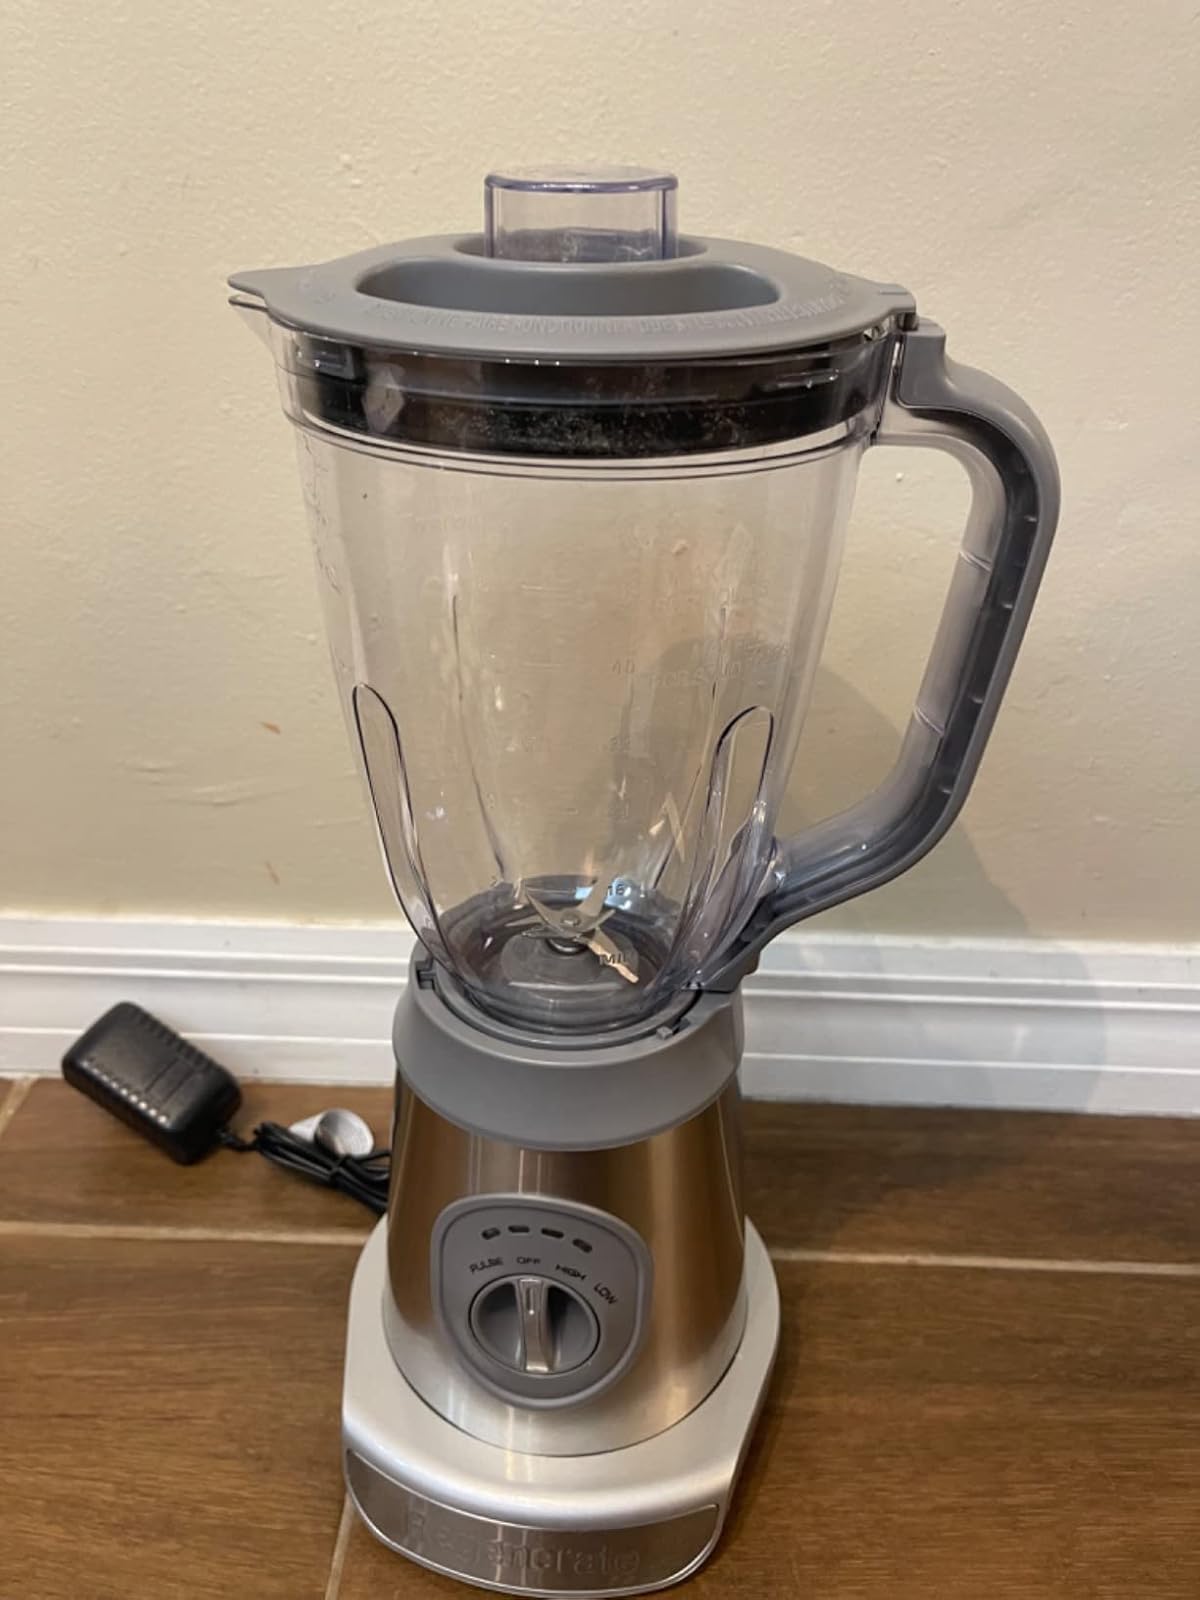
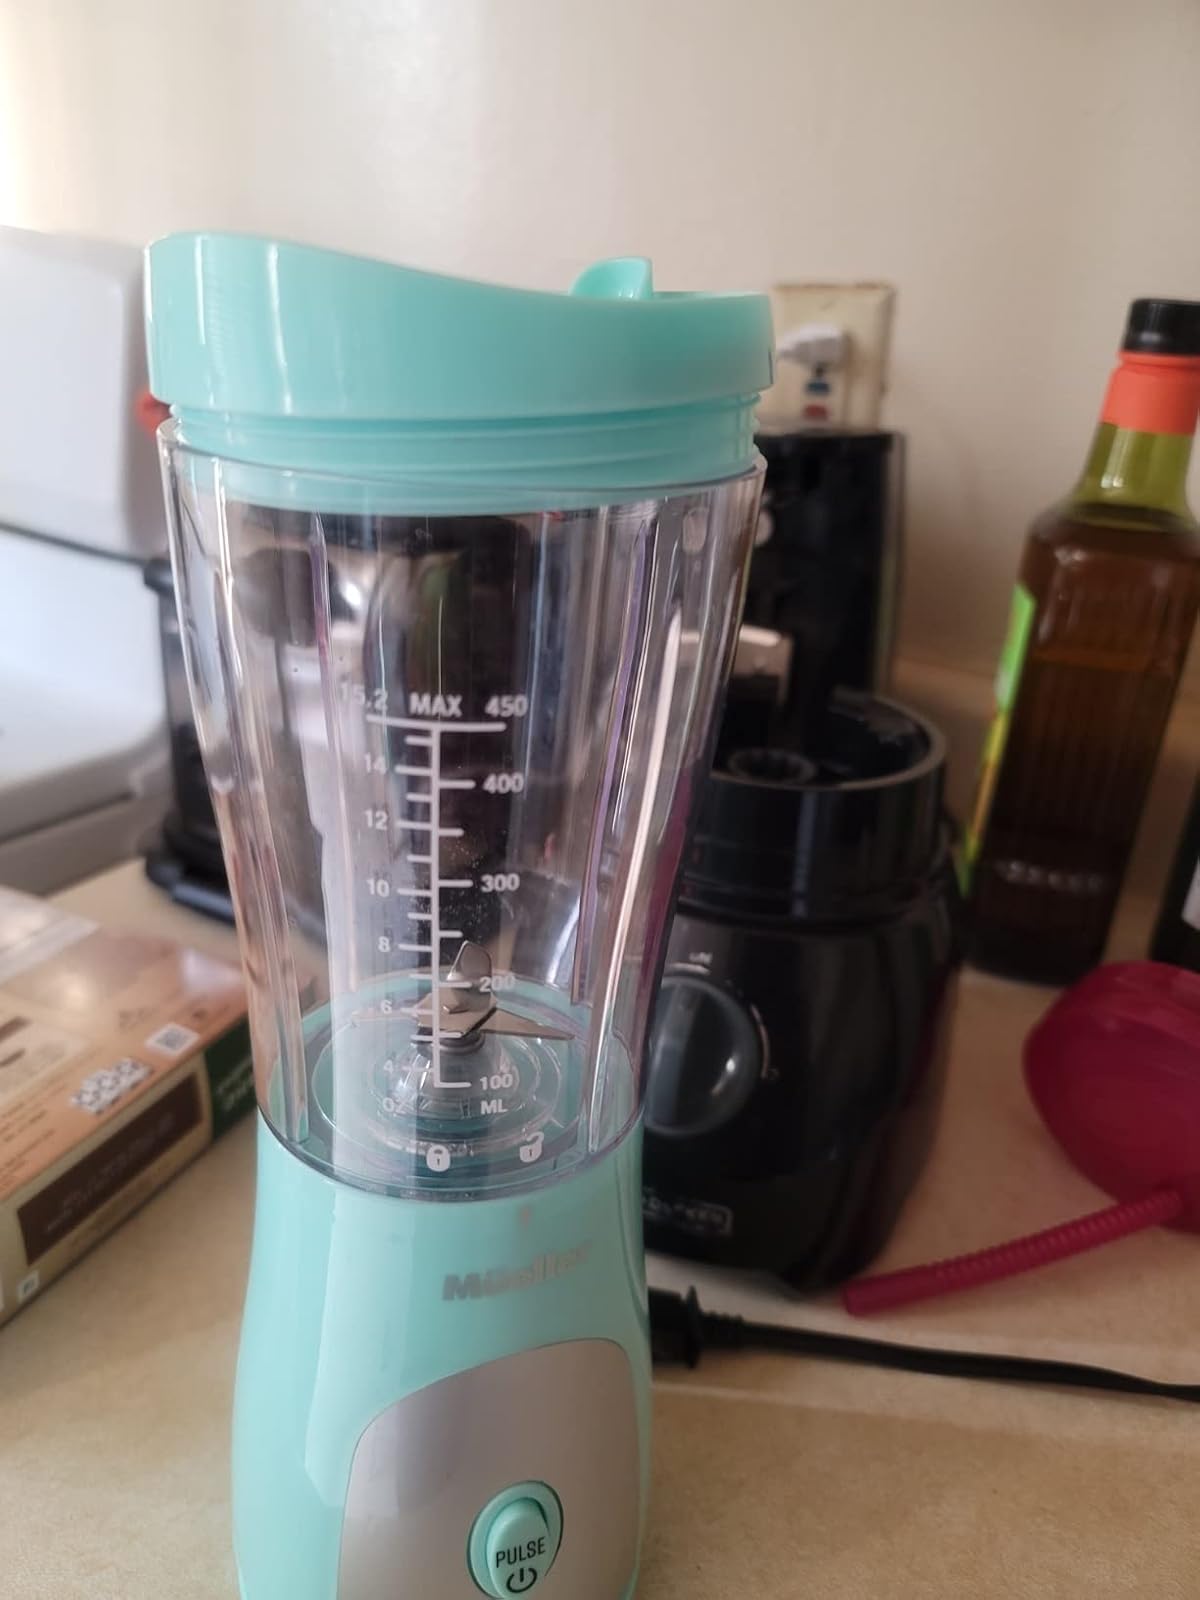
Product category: items_blender
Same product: no